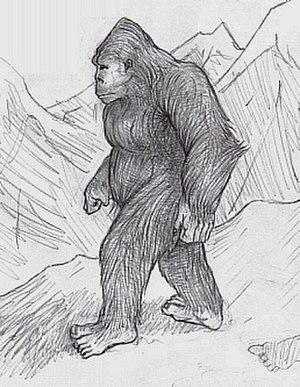
Tintin au Tibet est le vingtième album de bande dessinée des Aventures de Tintin.
Le yéti, ou « abominable homme des neiges », est une créature anthropomorphe du folklore du Népal, de l'Inde, du Bhoutan et du Tibet. Du fait de l'absence de preuve matérielle de son existence, la communauté scientifique le considère comme un être légendaire, un cryptide peut-être né de l'observation de fossiles de gigantopithèque par des populations himalayennes dépourvues de connaissances scientifiques. Des créatures équivalentes, grands primates ou « hommes sauvages », existent dans plusieurs régions du monde comme le bigfoot en Amérique du Nord ou l'almasty dans le Caucase.
Un cryptide est un animal ou une plante dont certaines personnes supposent l’existence, laquelle n'est étayée par aucune preuve scientifique, comme le Yéti, le Kraken ou le monstre du Loch Ness. L'étude de ces êtres cryptiques est appelée cryptozoologie pour les animaux et cryptobotanique pour les plantes.